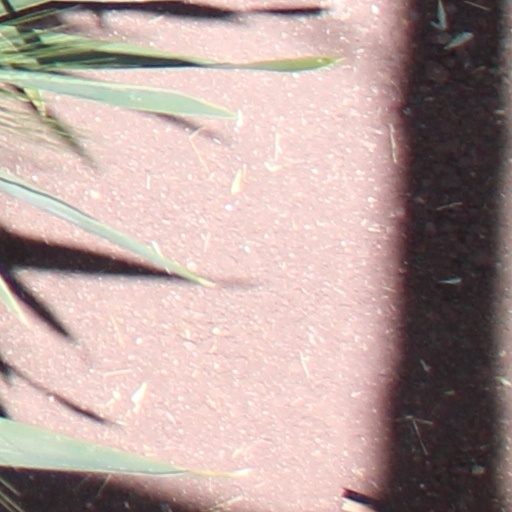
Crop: wheat